Tsakhiagiin Elbegdorj

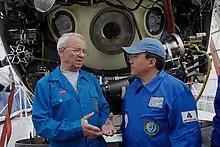
Elbegdorj talking to Anatoly Sagalevich after diving to the bottom of Lake Baikal in a submersible on 16 July 2010

Elbegdorj became the first president to dive to the bottom of the world's deepest lake, Baikal, in the Mir-1 mini-submersible on 16 July 2010.